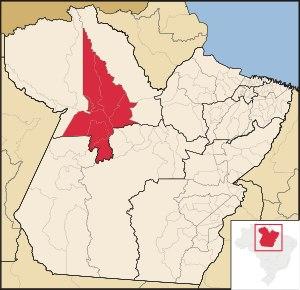
La microrégion de Santarém est une des vingt-deux microrégions de l'État du Pará et appartient à la mésorégion du Bas Amazonas. Elle occupe une aire de 92.474,267 km² pour une population de 64.228 habitants. Elle est divisée en sept municipalités. Son IDH est de 0,716